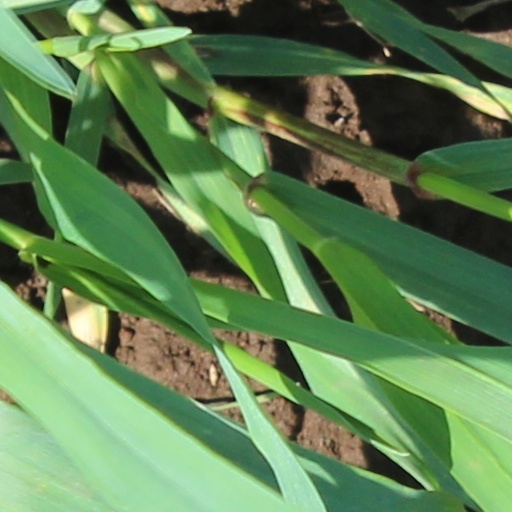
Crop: wheat